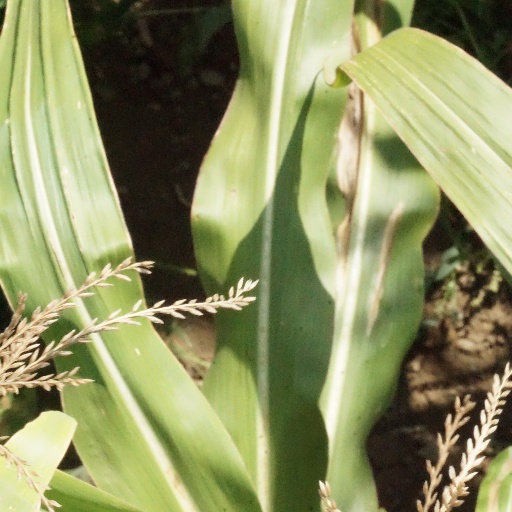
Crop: maize; corn